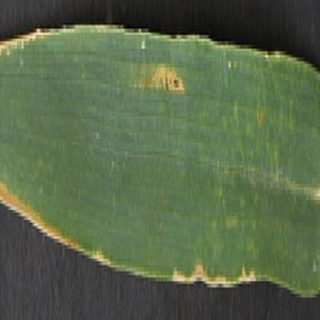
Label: wheat_yellow_rust